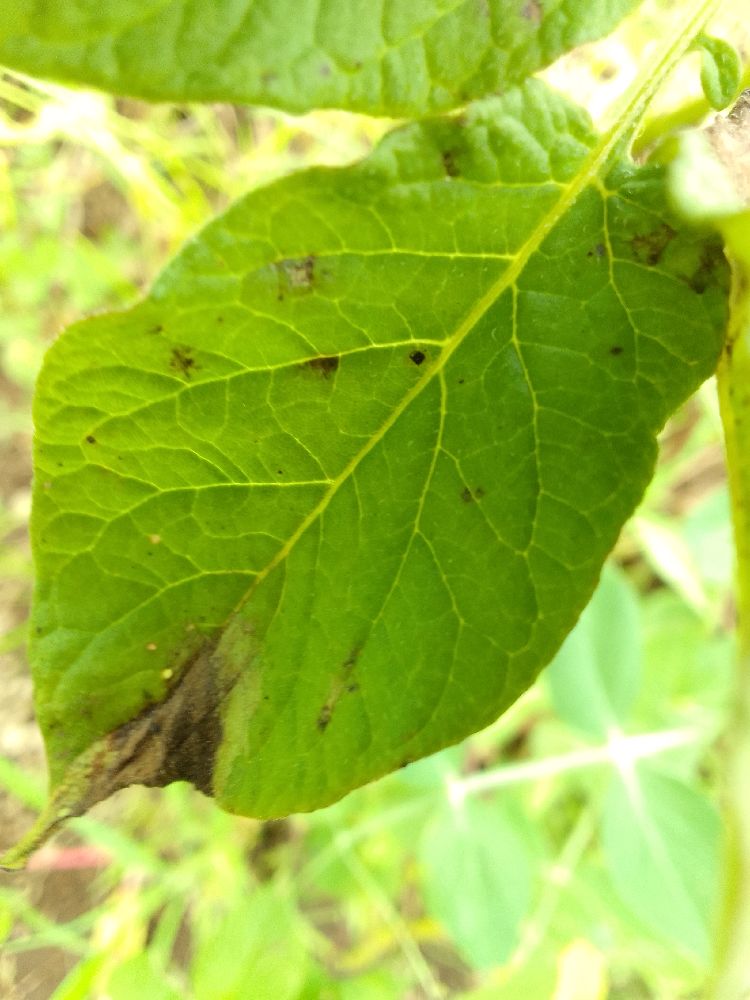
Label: Late blight